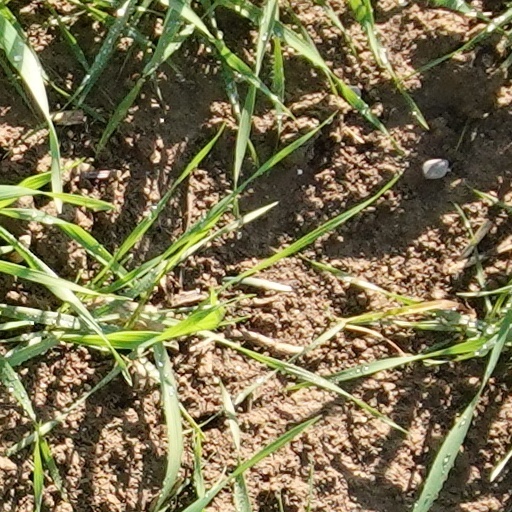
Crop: wheat